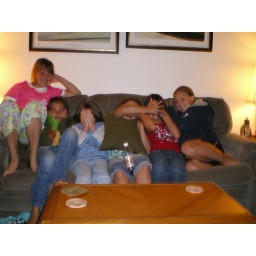
The 1st Movie at the Teacher's house for pigs group! Great time had by all!